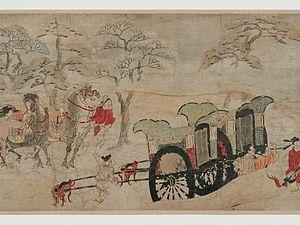
Rouleau 1, chars et fonctionnaires chinois
Le Kibi Daijin nittō emaki, littéralement le Rouleau du voyage en Chine du ministre Kibi, est un emaki de la fin du XIIᵉ siècle relatant la légende associée aux voyages du ministre japonais Kibi no Makibi en Chine impériale des Tang au VIIIᵉ siècle. Il est composé d’un long rouleau de papier peint et calligraphié, aujourd’hui séparé en quatre parties qui sont détenues par le musée des beaux-arts de Boston.